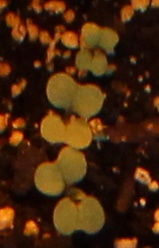
Label: Canola